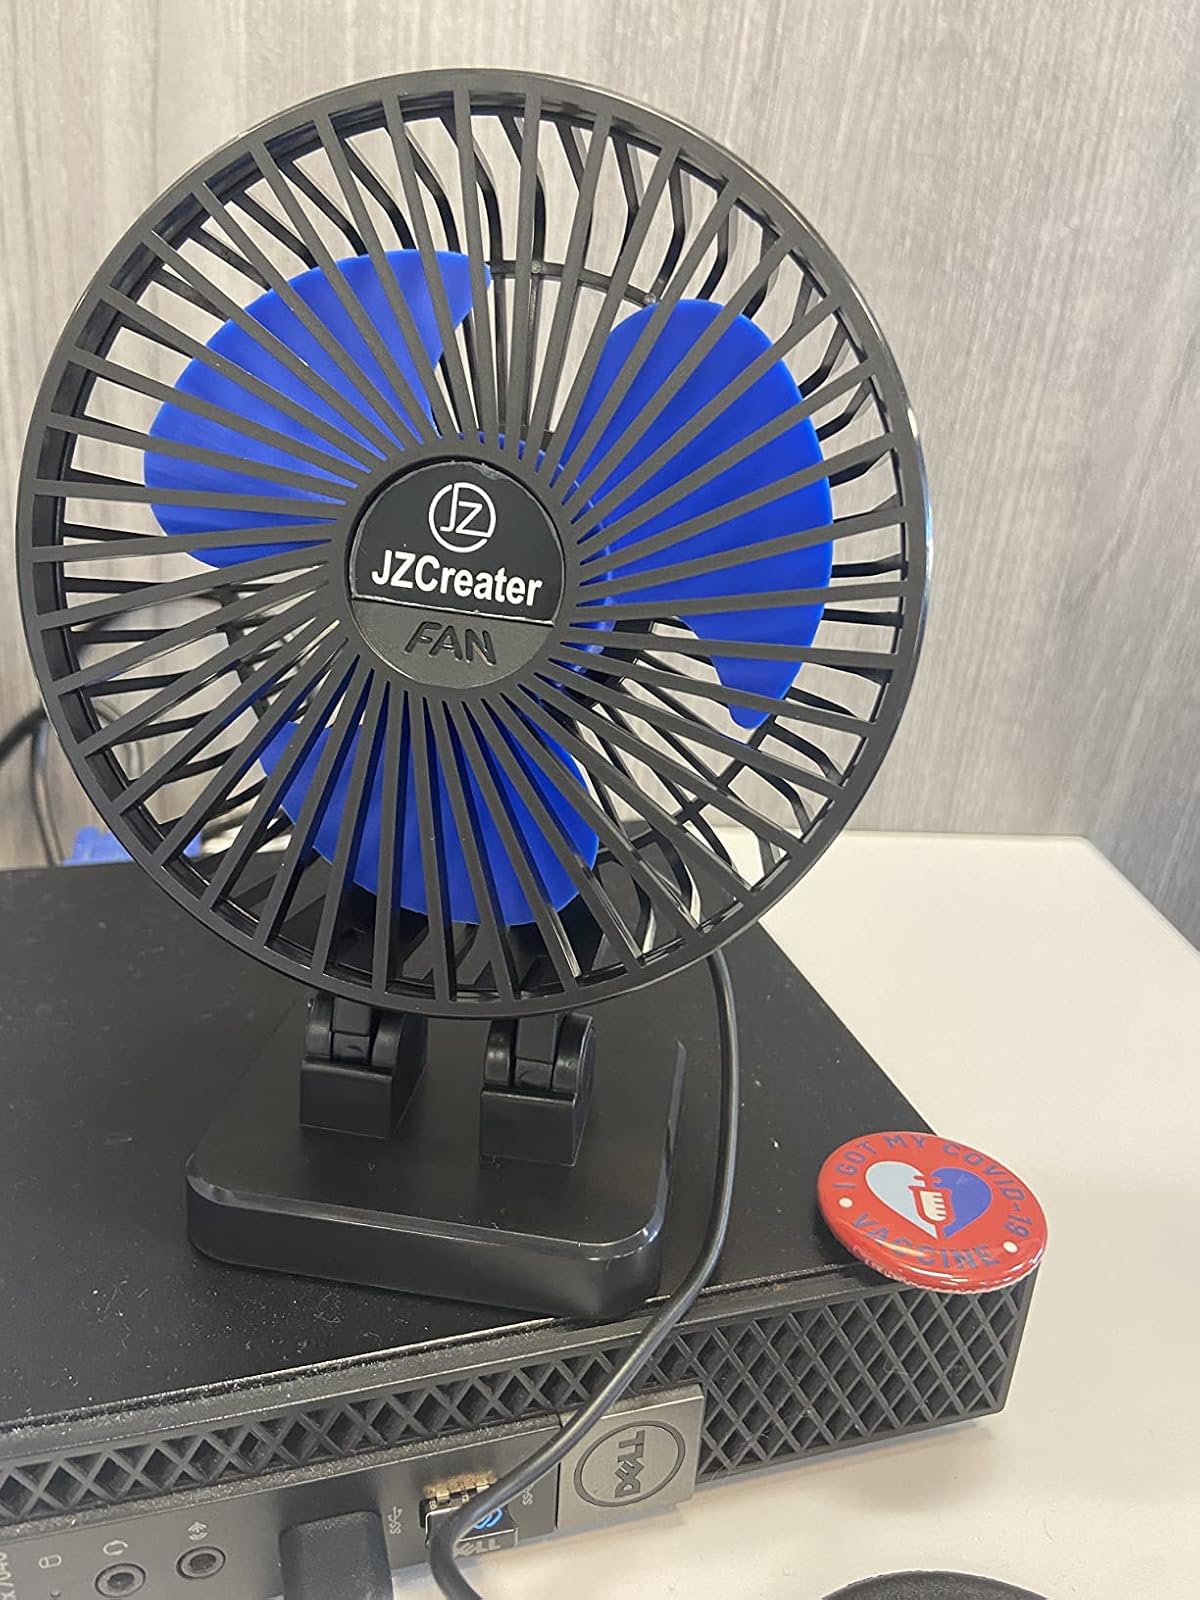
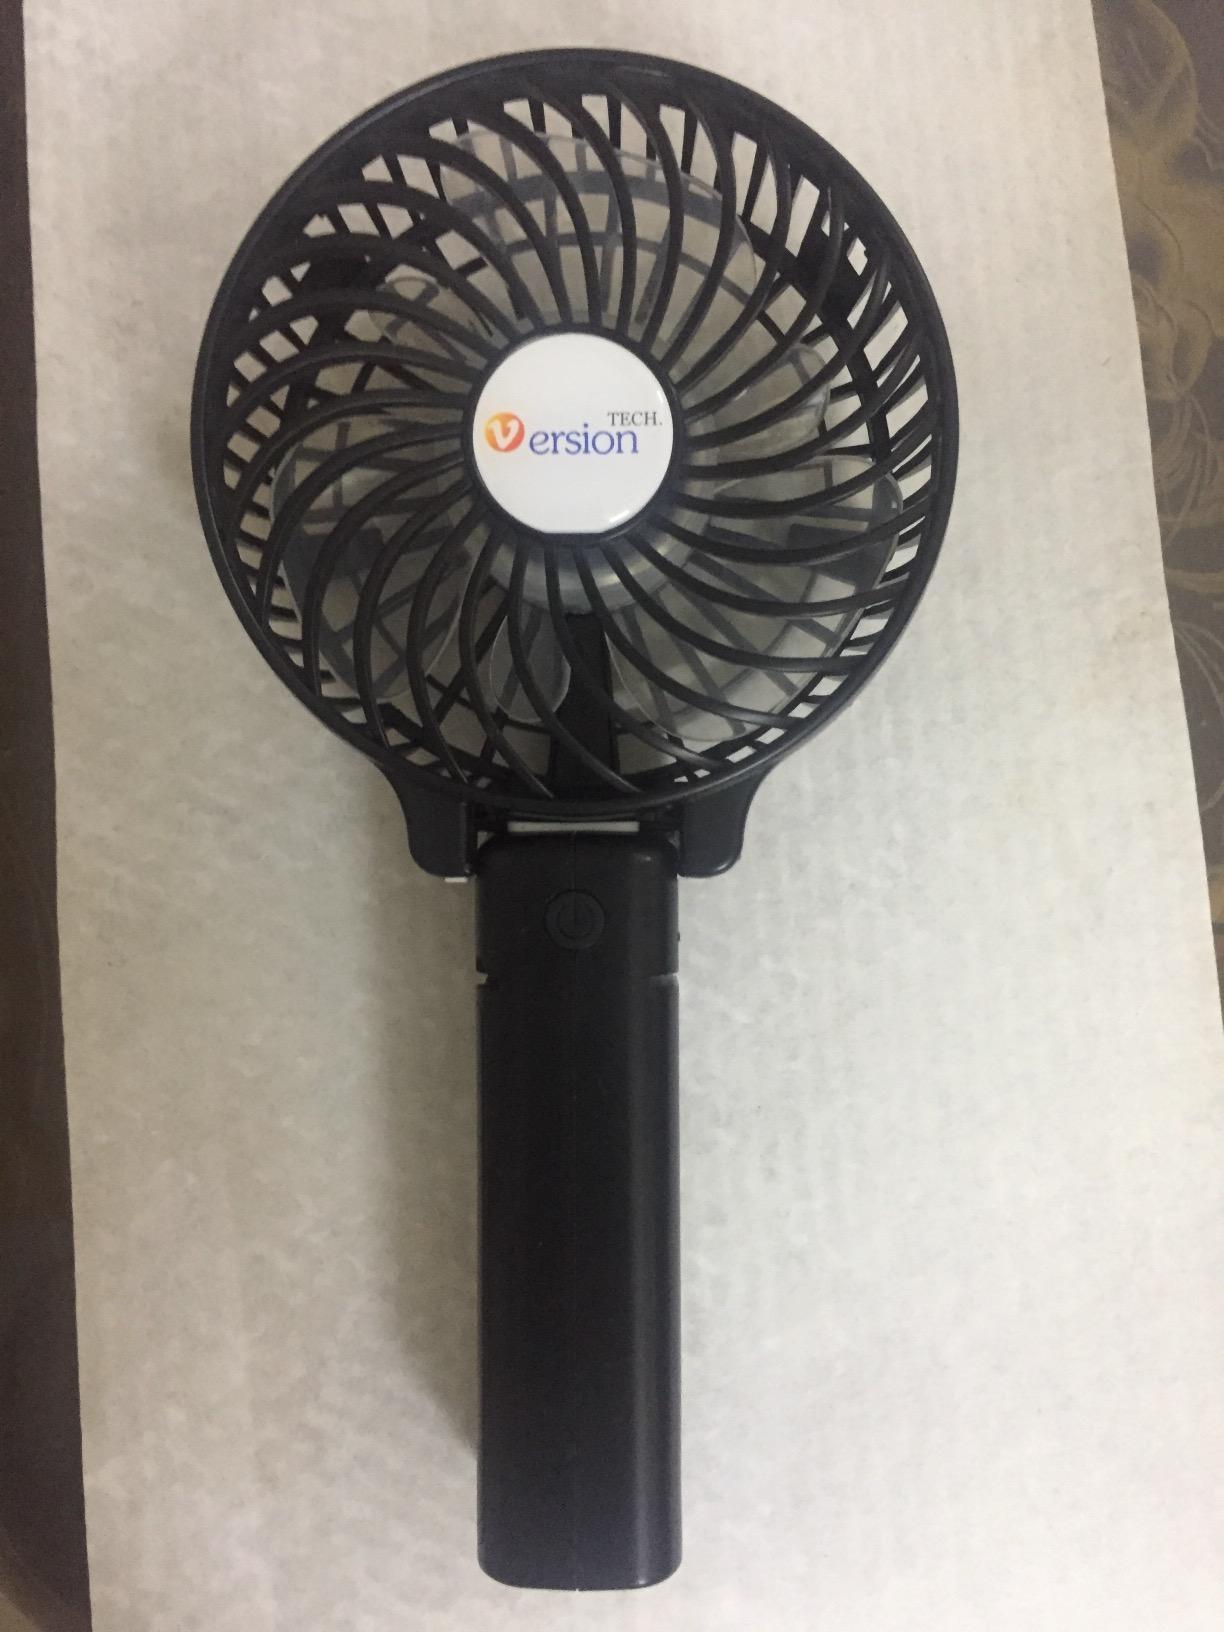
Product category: fan
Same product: no